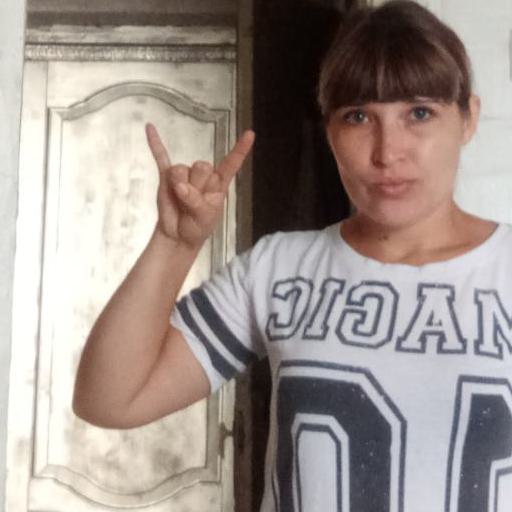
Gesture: rock